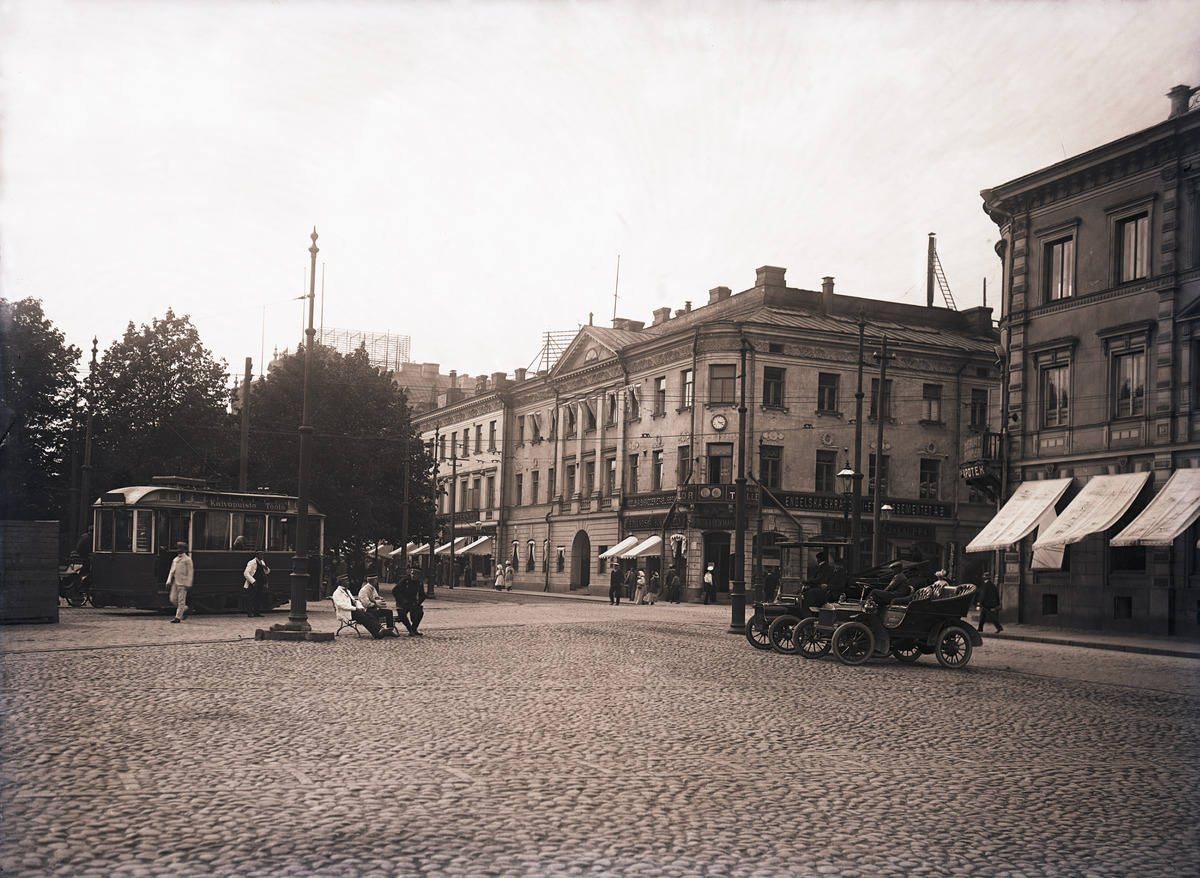
Helsingin ensimmäinen vuokra -autoasema kauppatorin laidalla, Pohjoisesplanadi 19, 21
sisällön kuvaus: Helsingin ensimmäinen vuokra -autoasema kauppatorin laidalla, Pohjoisesplanadi 19, 21. Edessä Oldsmobile, vieressä osittain katettu Cadillac, molemmat vm 1905. Ensimmäinen taksilupa annettiin 1906. mustavalkoinen
Kuvaaja: Rosenberg, Harald, valokuvaaja
Ajankohta: kuvausaika 1906 - 1909
Paikka: Suomi, Uusimaa, Helsinki, Kluuvi Helsinki, Pohjoisesplanadi 19, 21
Aiheet: liikennepalvelut, taksit, raitiovaunut, autot henkilöautot, jalankulkijat